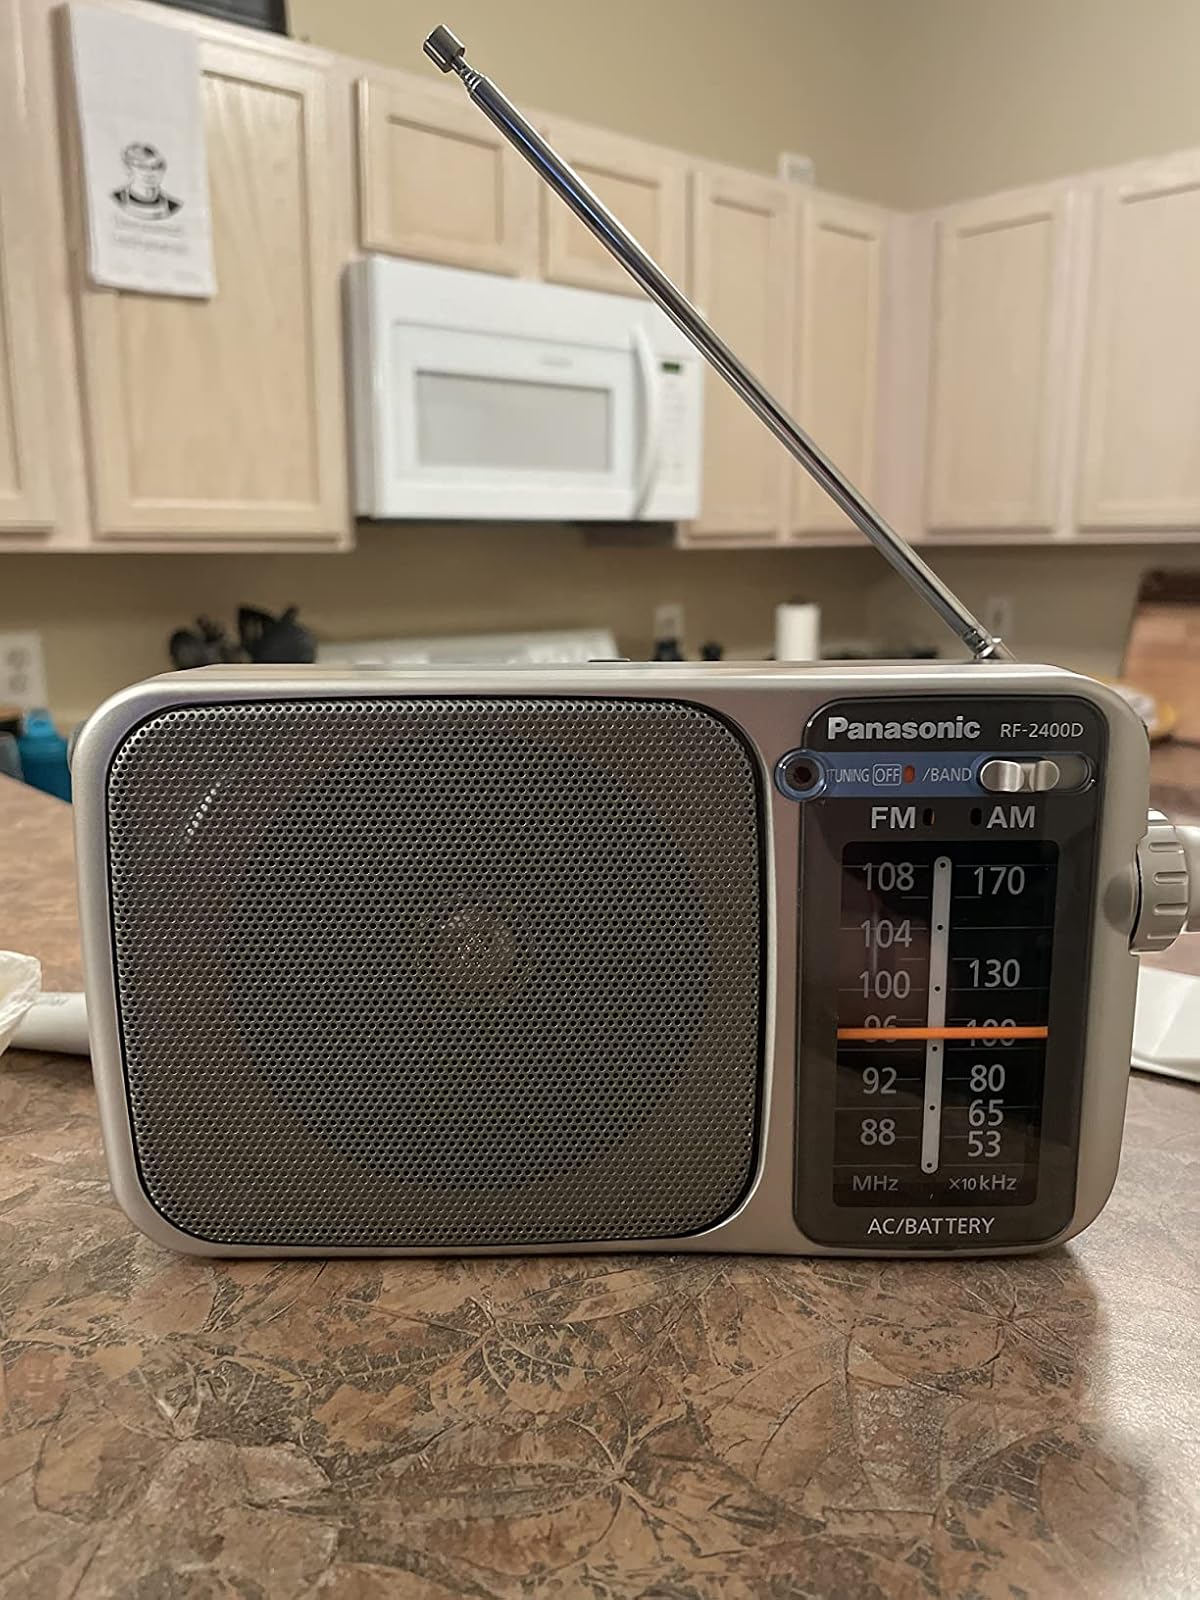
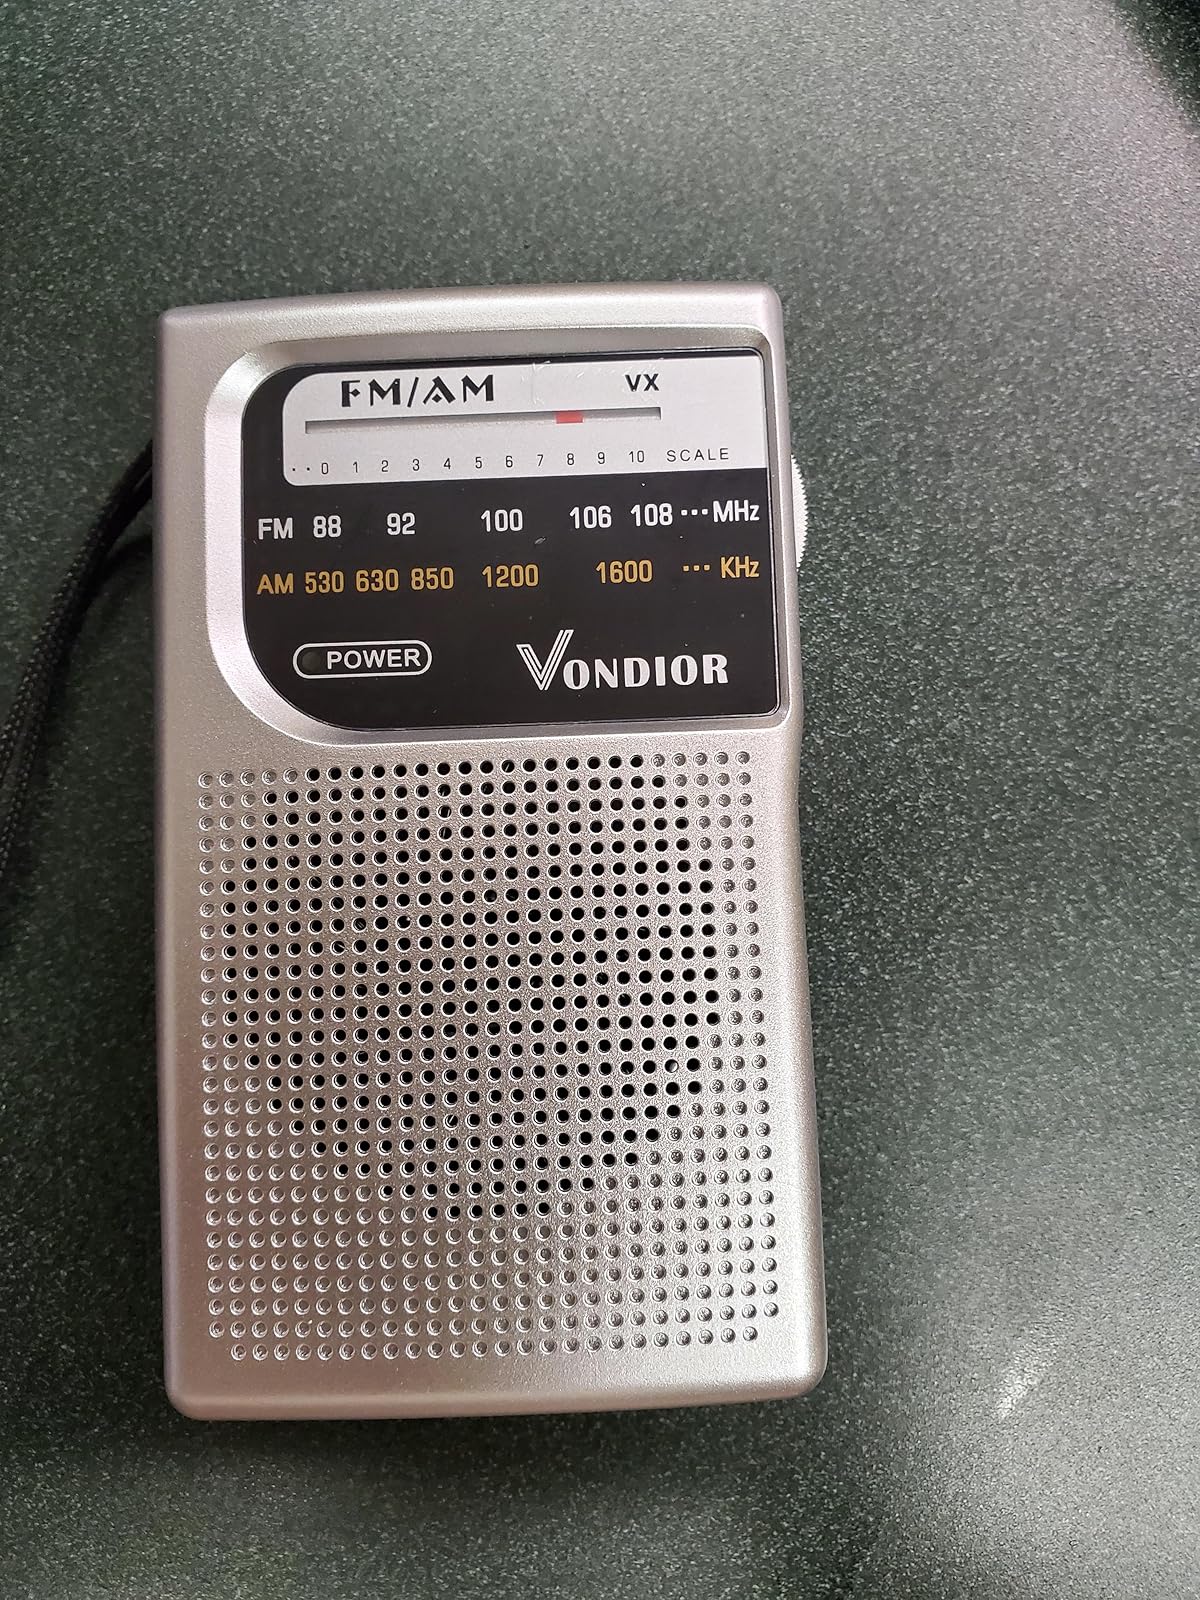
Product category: radio
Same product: no